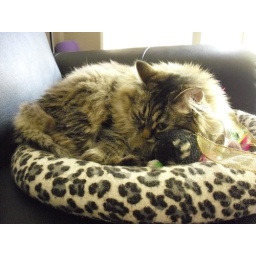
Danya sleeping in the cat bed on the kick toy